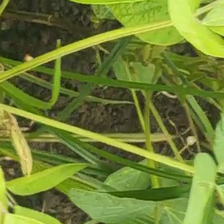
Weed species: Lavhala_(Cyperus_Rotundus)